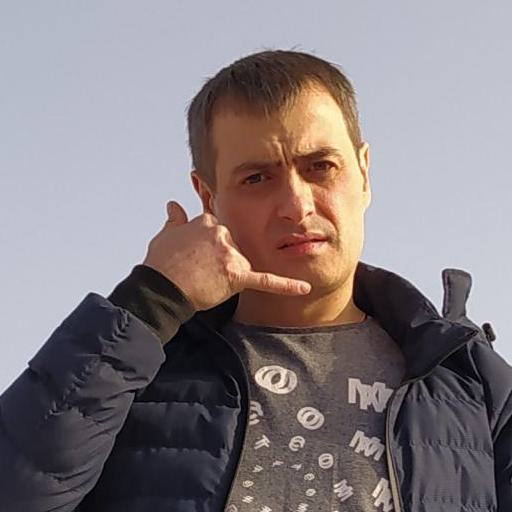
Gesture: call